Prefabs in the United Kingdom

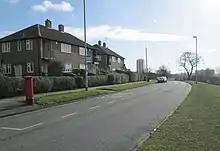
Airey houses in Seacroft, Leeds

Developed by Leeds based construction magnate Sir Edwin Airey, it was easily recognisable by its precast concrete columns and walls of precast shiplap concrete panels. Due to its variation of design, available with a flat or pitched roof, and with variations for rural or urban sites; it became one of the most prolific of the permanent designs.